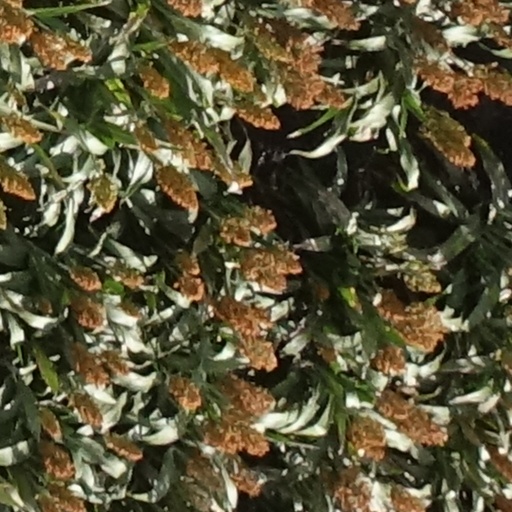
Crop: sorghum